New Zealand

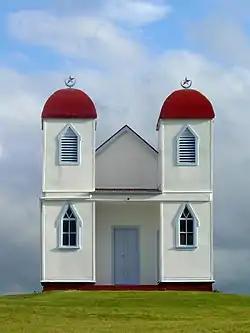
Simple white building with two red domed towers

Unemployment peaked just above 10% in 1991 and 1992, following the 1987 share market crash, but eventually fell to 3.7% in 2007 (ranking third from twenty-seven comparable OECD nations). However, the 2008 financial crisis had a major effect on New Zealand, with the GDP shrinking for five consecutive quarters, the longest recession in over thirty years, and unemployment rising back to 7% in late 2009. The lowest unemployment rate recorded using the current methodology was in December 2021 during the COVID-19 pandemic, at 3.2%. Unemployment rates for different age groups follow similar trends but are consistently higher among youth. During the September 2021 quarter, the general unemployment rate was around 3.2%, while the unemployment rate for youth aged 15 to 24 was 9.2%. New Zealand has experienced a series of "brain drains" since the 1970s that still continue today. Nearly one-quarter of highly skilled workers live overseas, mostly in Australia and Britain, which is the largest proportion from any developed nation. In recent decades, however, a "brain gain" has brought in educated professionals from Europe and less developed countries. Today New Zealand's economy benefits from a high level of innovation.